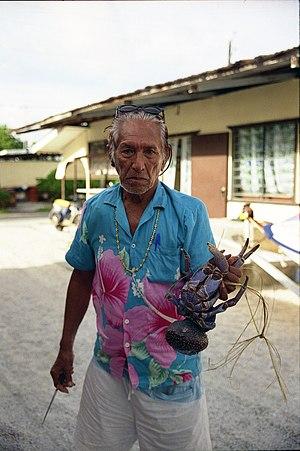
Le Crabe de cocotier est le plus grand arthropode terrestre. De la famille des Bernard l'hermite, ce n'est donc pas un crabe au sens strict. Il est connu pour sa capacité à casser des noix de coco grâce à ses fortes pinces, pour en manger le contenu. Il se répartit dans des îles et îlots de l'océan Pacifique et de l'océan Indien.